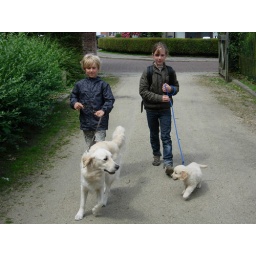
Alix is a female golden retriever and a service dog in training. Picture taken by her foster family.